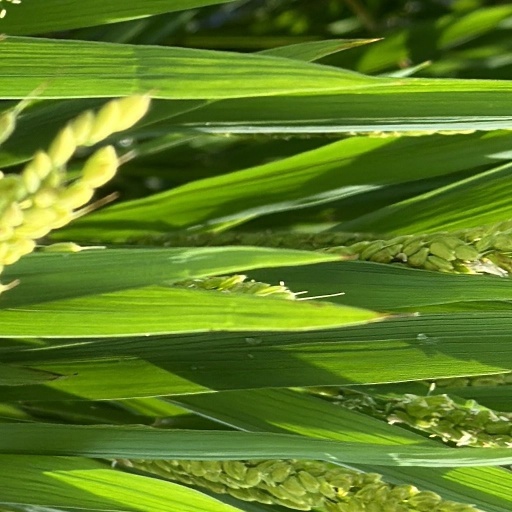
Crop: rice